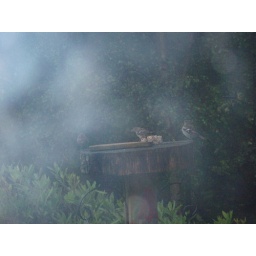
This was the bird table in the garden. Loads of birds came down including jays and a woodpecker.